Audi V8

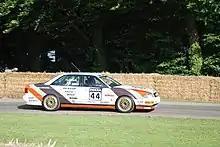
Audi V8 DTM

Audi developed a Group A competition version of the Audi V8 for entry into the Deutsche Tourenwagen Meisterschaft (DTM) (German Touring Car Championship) auto racing series equipped with a , later , 3.6 V8 engine and 6-speed manual transmission, and began racing with it in 1990 with Schmidt MotorSport (SMS) running the operation, and Hans-Joachim Stuck, Walter Röhrl and Frank Jelinski driving. In the 1990 DTM season all of the three teams claimed together the entire podium (1st, 2nd and 3rd places) at Hockenheimring race. Stuck won the title, and the following year, Audi added a second team to the mix, Audi Zentrum Reutlingen (AZR). SMS continued with Stuck and Jelinski, while AZR raced with Frank Biela and Hubert Haupt. Biela gave Audi another crown in 1991, but was unable to defend the title in 1992.